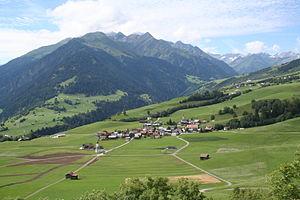
Degen est une localité et une ancienne commune suisse du canton des Grisons, située dans la région de Surselva.